City Gate (Valletta)

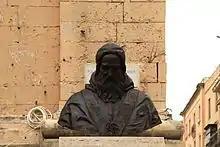
Bust of Pope Pius V which was installed at Porta Reale in 1892, now placed in Great Siege Square

The third city gate was built in 1853, during the height of British rule of Malta. The gate was known as "Porta Reale", and was also known as "Putirjal" in Maltese and "Kingsgate" or "Kingsway" in English.